A. K. Fazlul Huq

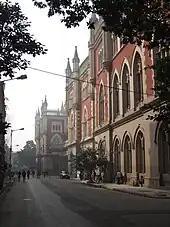
The Calcutta High Court, where Fazlul Huq practised law for over 40 years

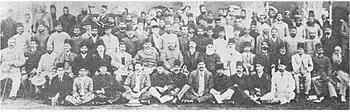
Fazlul Huq joined the All India Muhammadan Education Conference in Dhaka in 1906, which founded the All-India Muslim League.

Abul Kasem Fazlul Huq was born on 26 October 1873 at his maternal family home, the Mia Bari of Saturia in Backergunge District of the Bengal Presidency (now in Barsial, Bangladesh). He belonged to a Bengali Muslim family of Qadis hailing from Bilbilash in Bauphal, Patuakhali. His ancestors had settled in Bilbilash in the eighteenth century, having arrived from Bhagalpur in Bihar. His father, Qazi Muhammad Wajid, was a well-regarded lawyer of the Barisal Bar and his grandfather, Qazi Akram Ali, also worked in the Barisal Court and was a Mukhtar as well as a scholar of the Arabic and Persian languages. His mother, Begum Sayedunnesa, was a descendant of Shaykh Ahmad Sajenda, a disciple of Khan Jahan Ali.